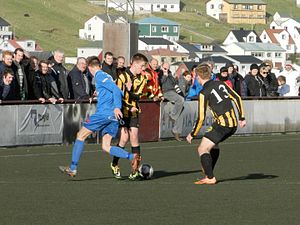
NSÍ Runavík / Europæisk deltagelse
NSÍ spiller i gule og sorte stribede trøjer
NSÍ Runavík F.C. er en færøsk fodboldklub fra Runavík. Klubben blev grundlagt 24. marts 1957 og spiller i den bedste færøske række Effodeildin. I 2007 vandt klubben for første gang det færøske mesterskab.